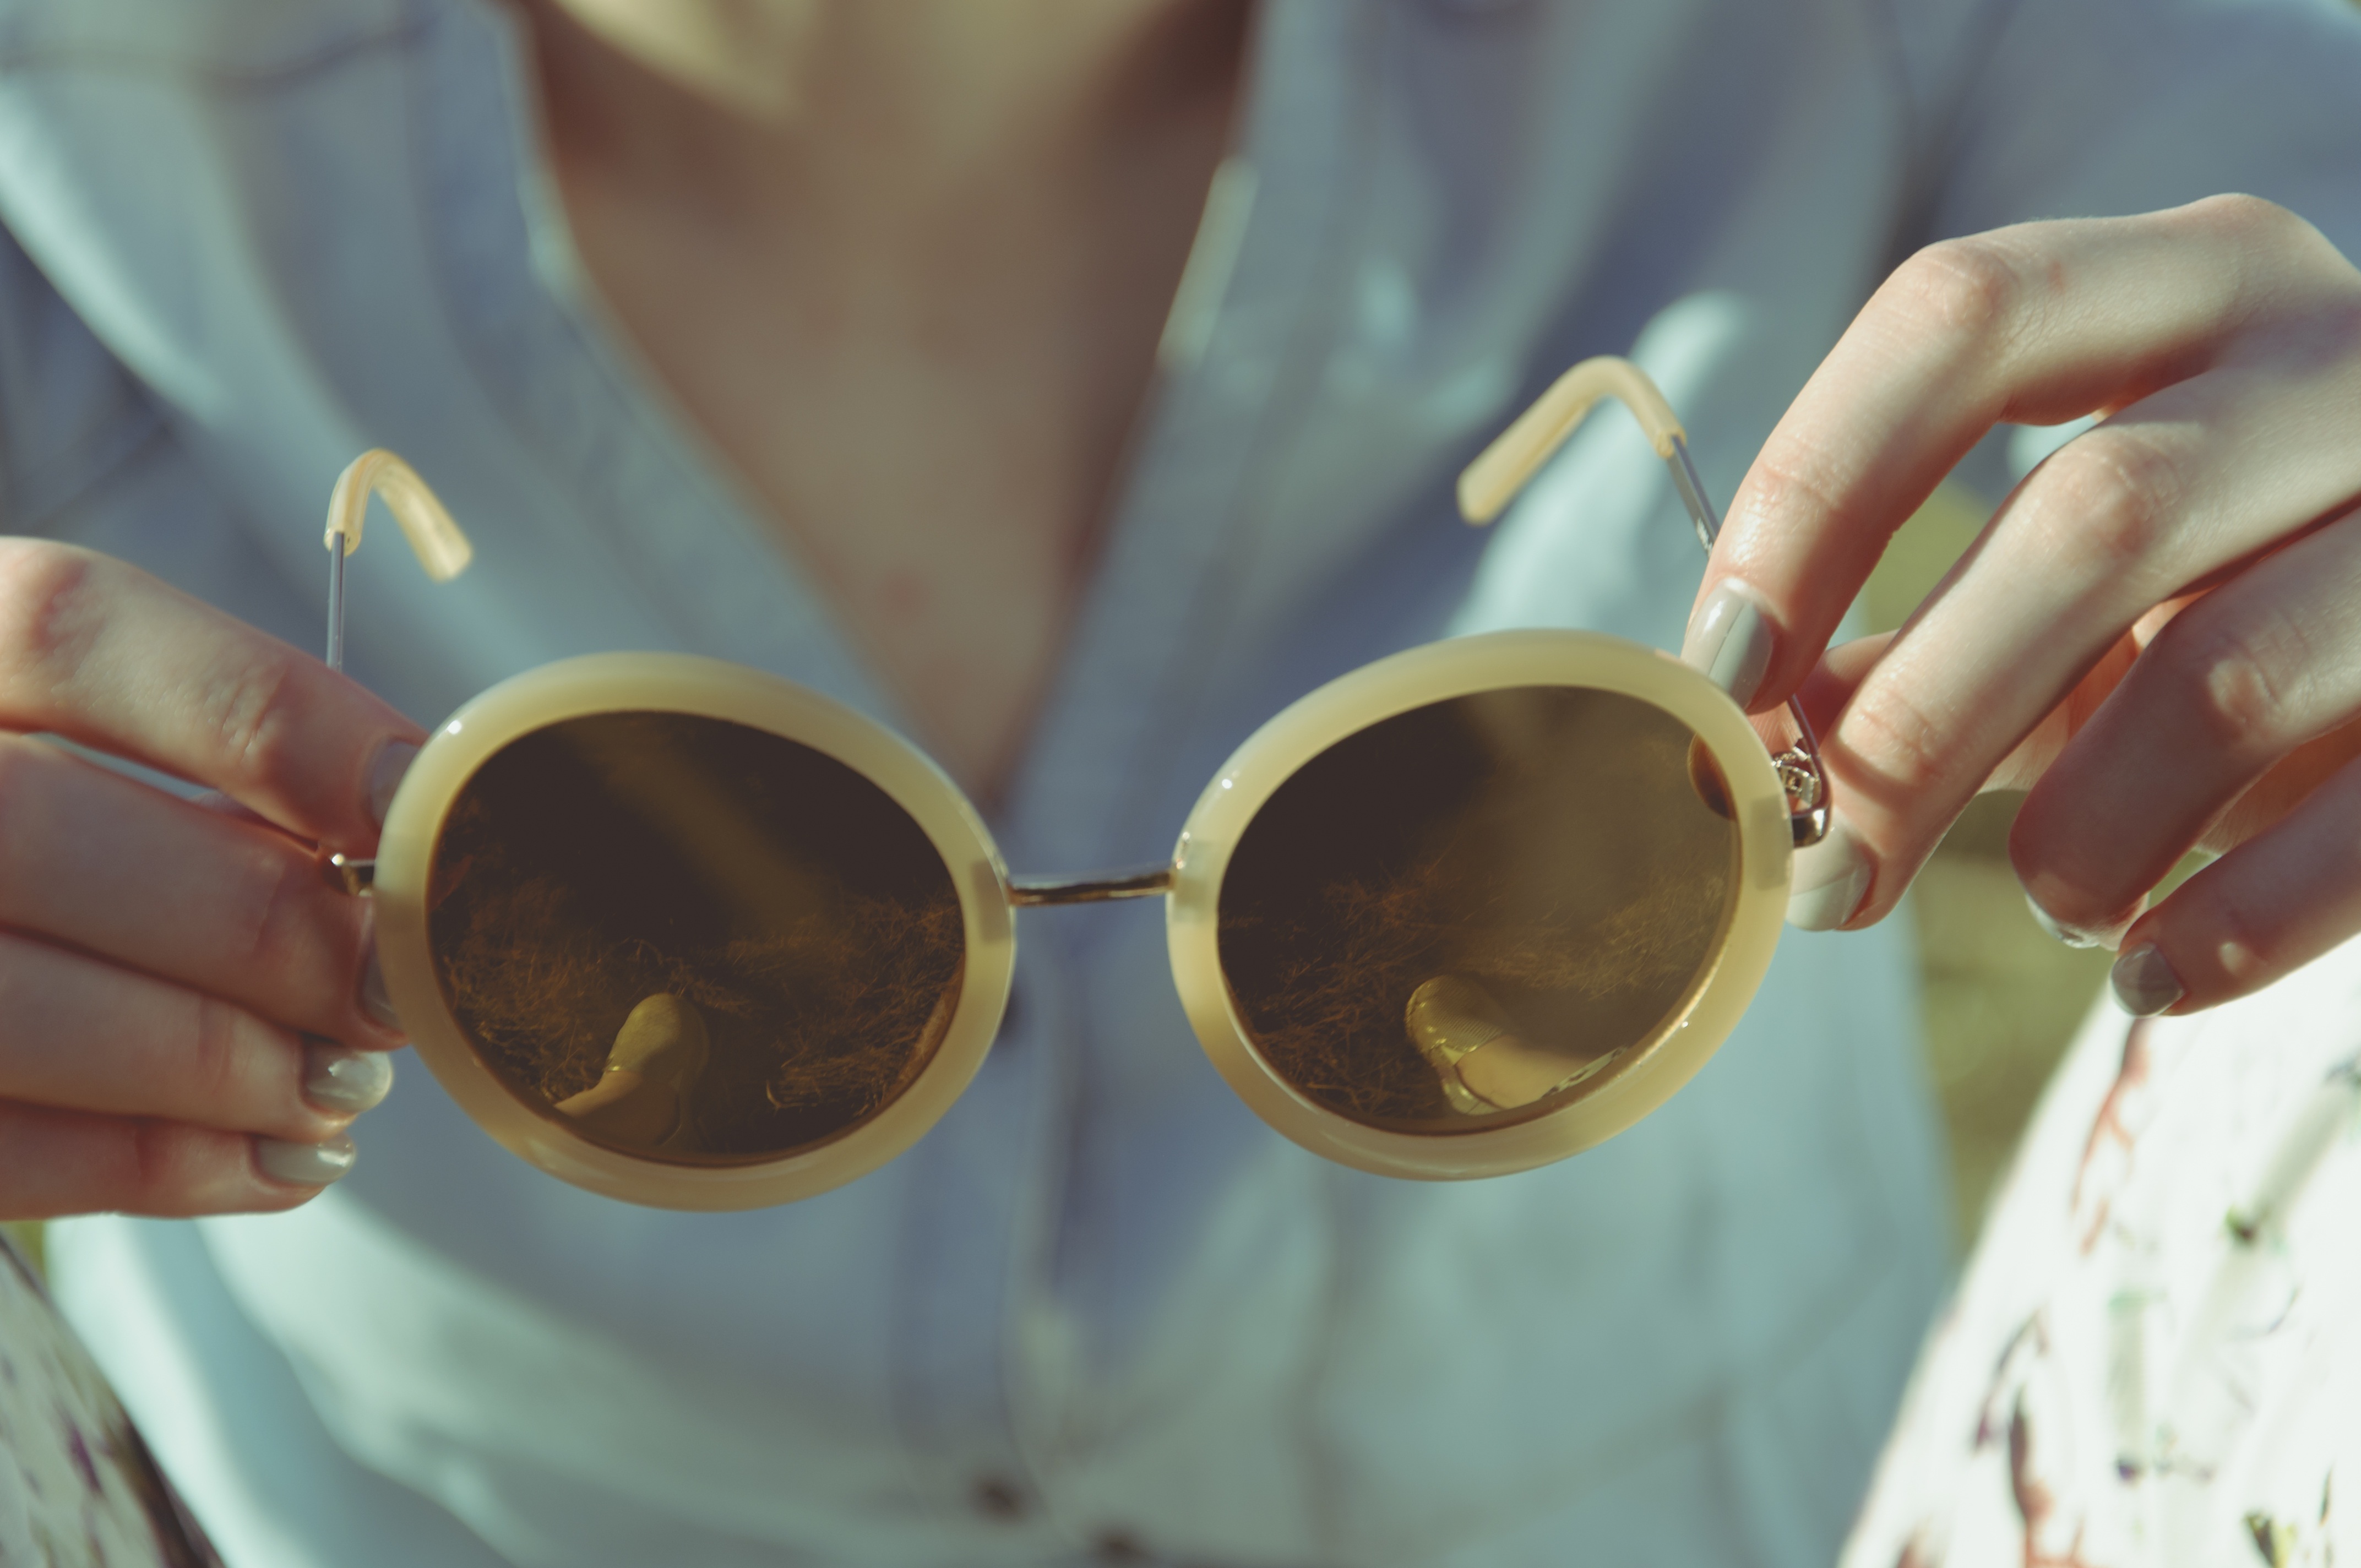
hand, finger, color, fashion, yellow, optics, close up, coloring, hands, cool, sunglasses, eye, glasses, eyewear, funky, stylish, macro photography, fashionable, trendy, sense, vision care